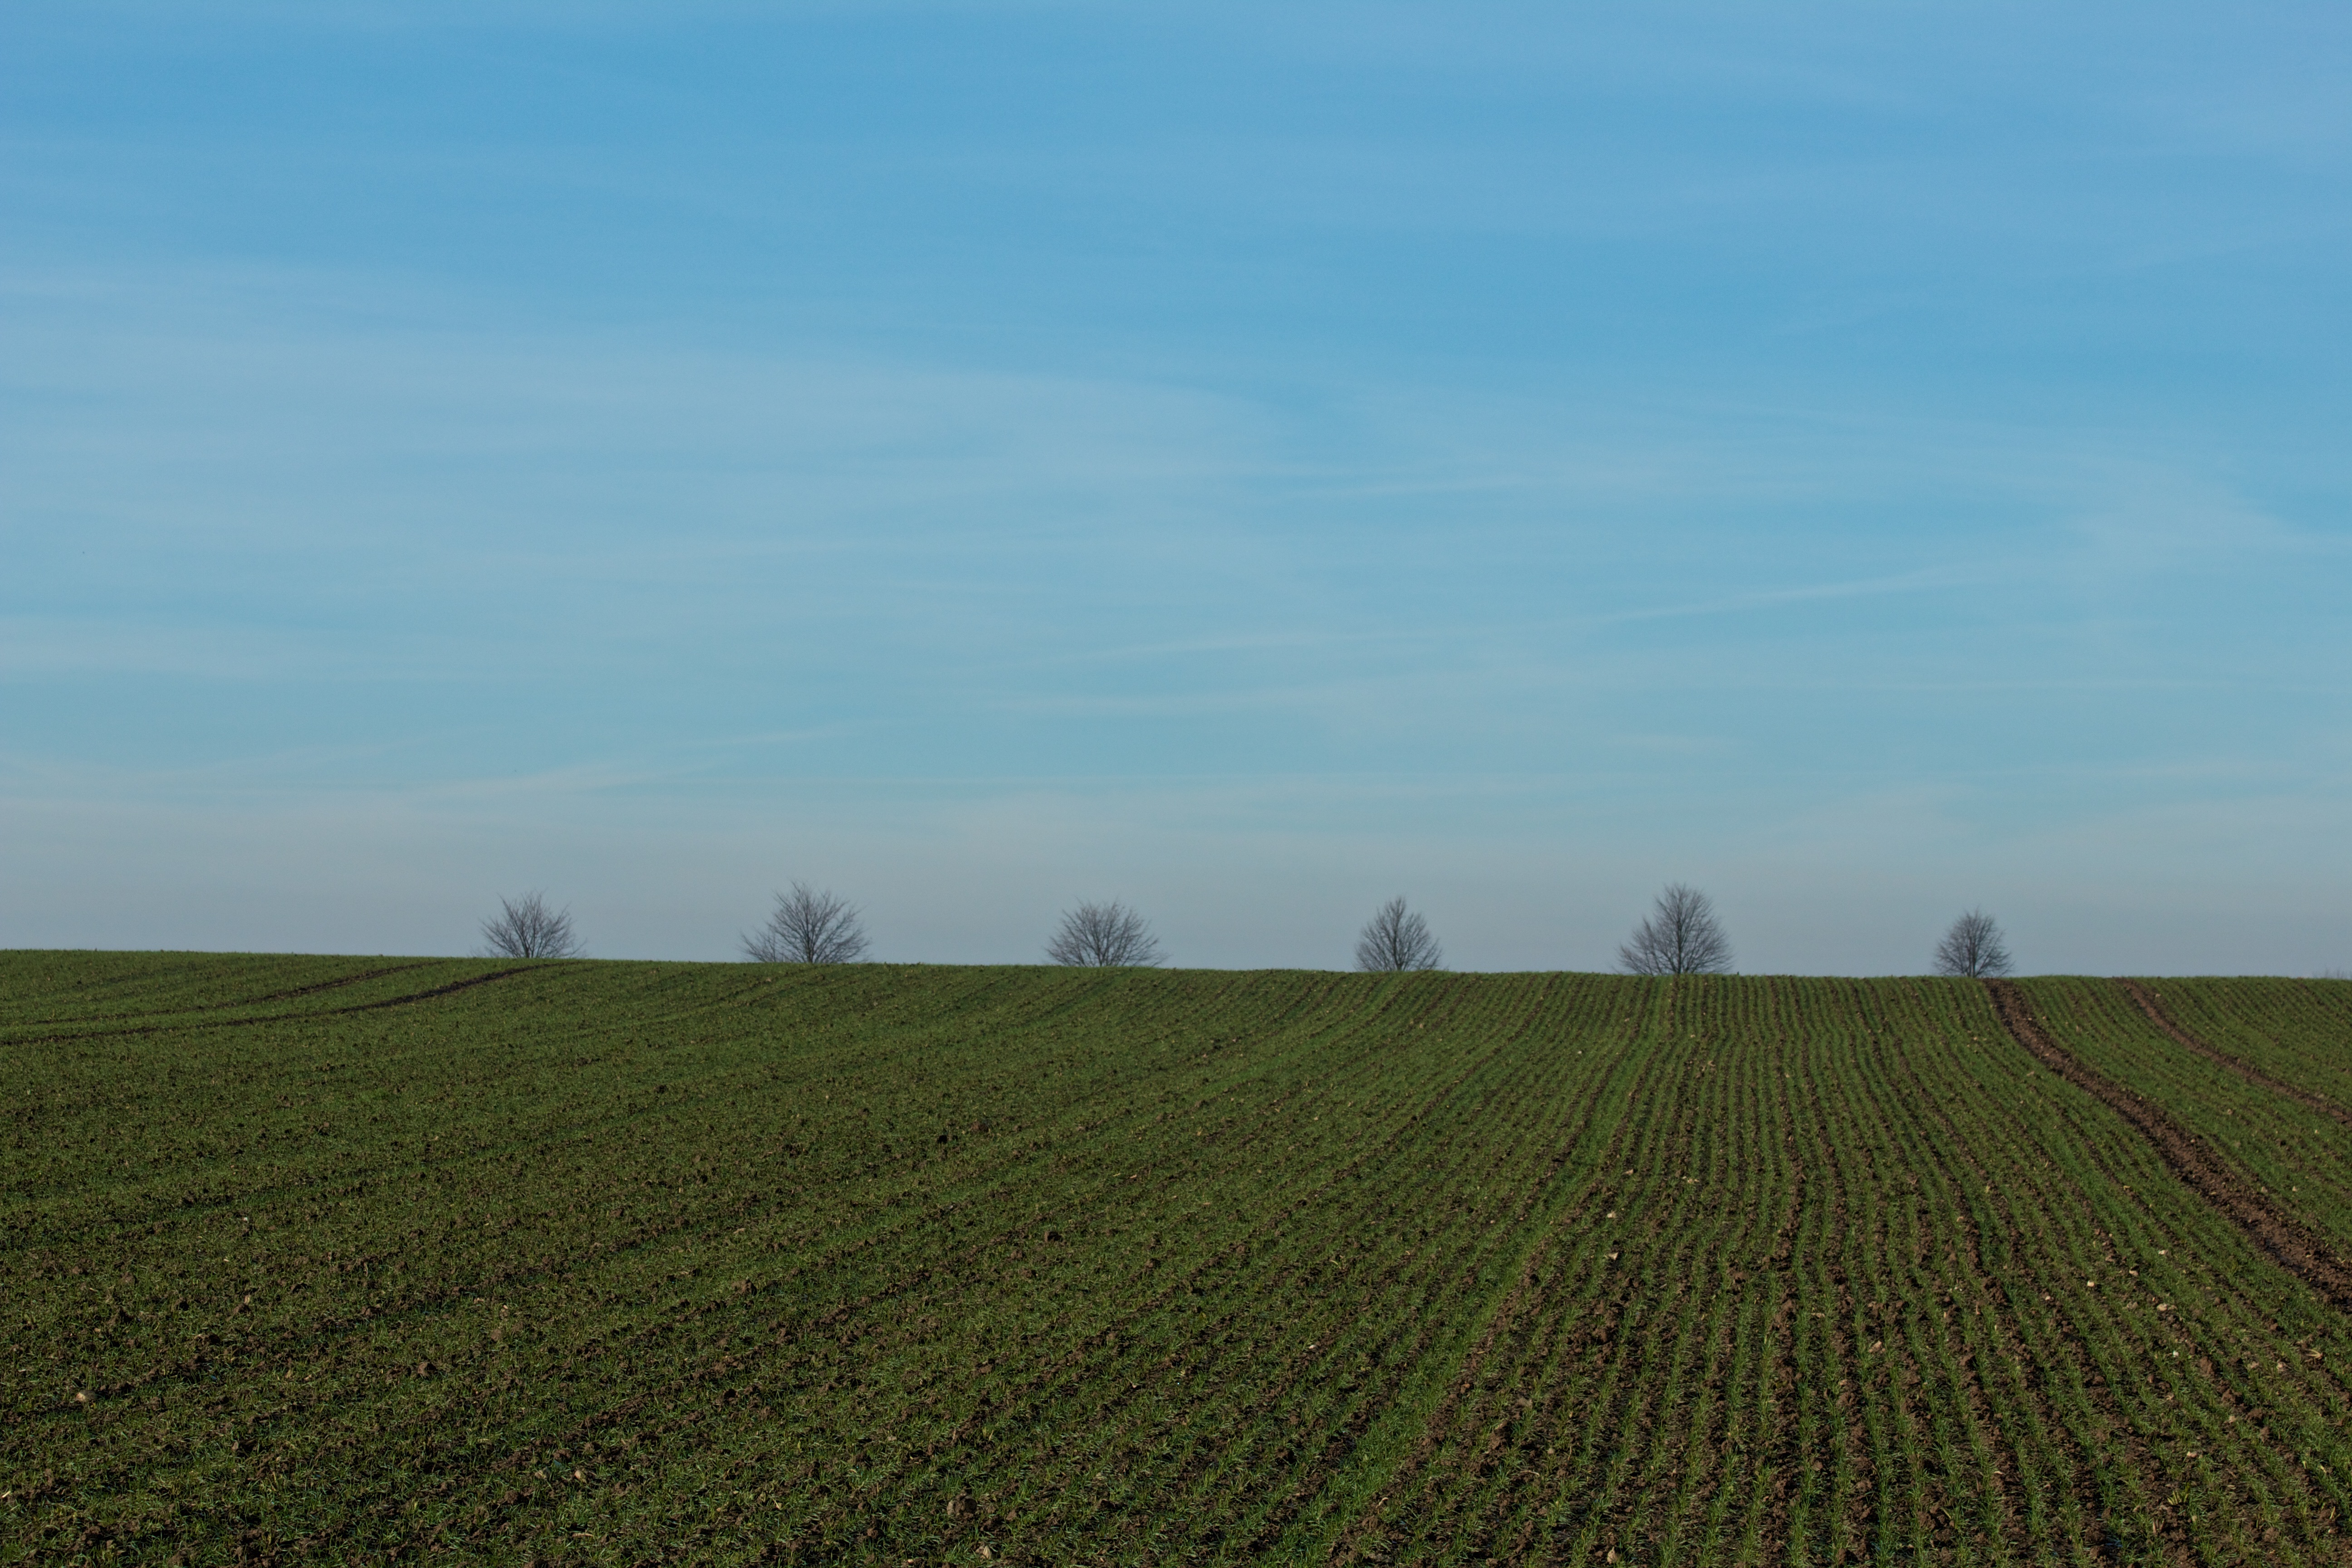
landscape, nature, grass, horizon, plant, sky, field, farm, meadow, prairie, hill, crop, pasture, soil, agriculture, plain, trees, grassland, plantation, plateau, ecosystem, steppe, rural area, paddy field, grass family